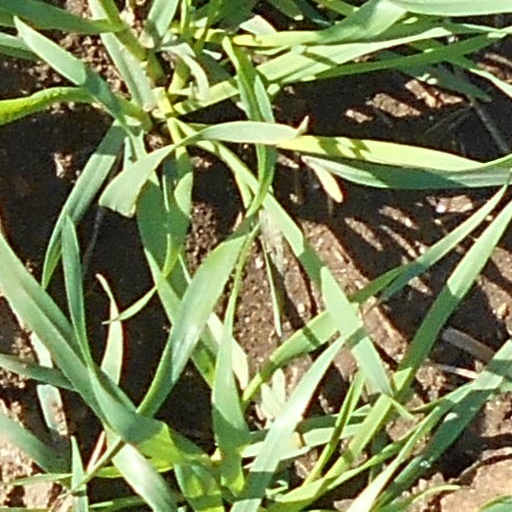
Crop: wheat